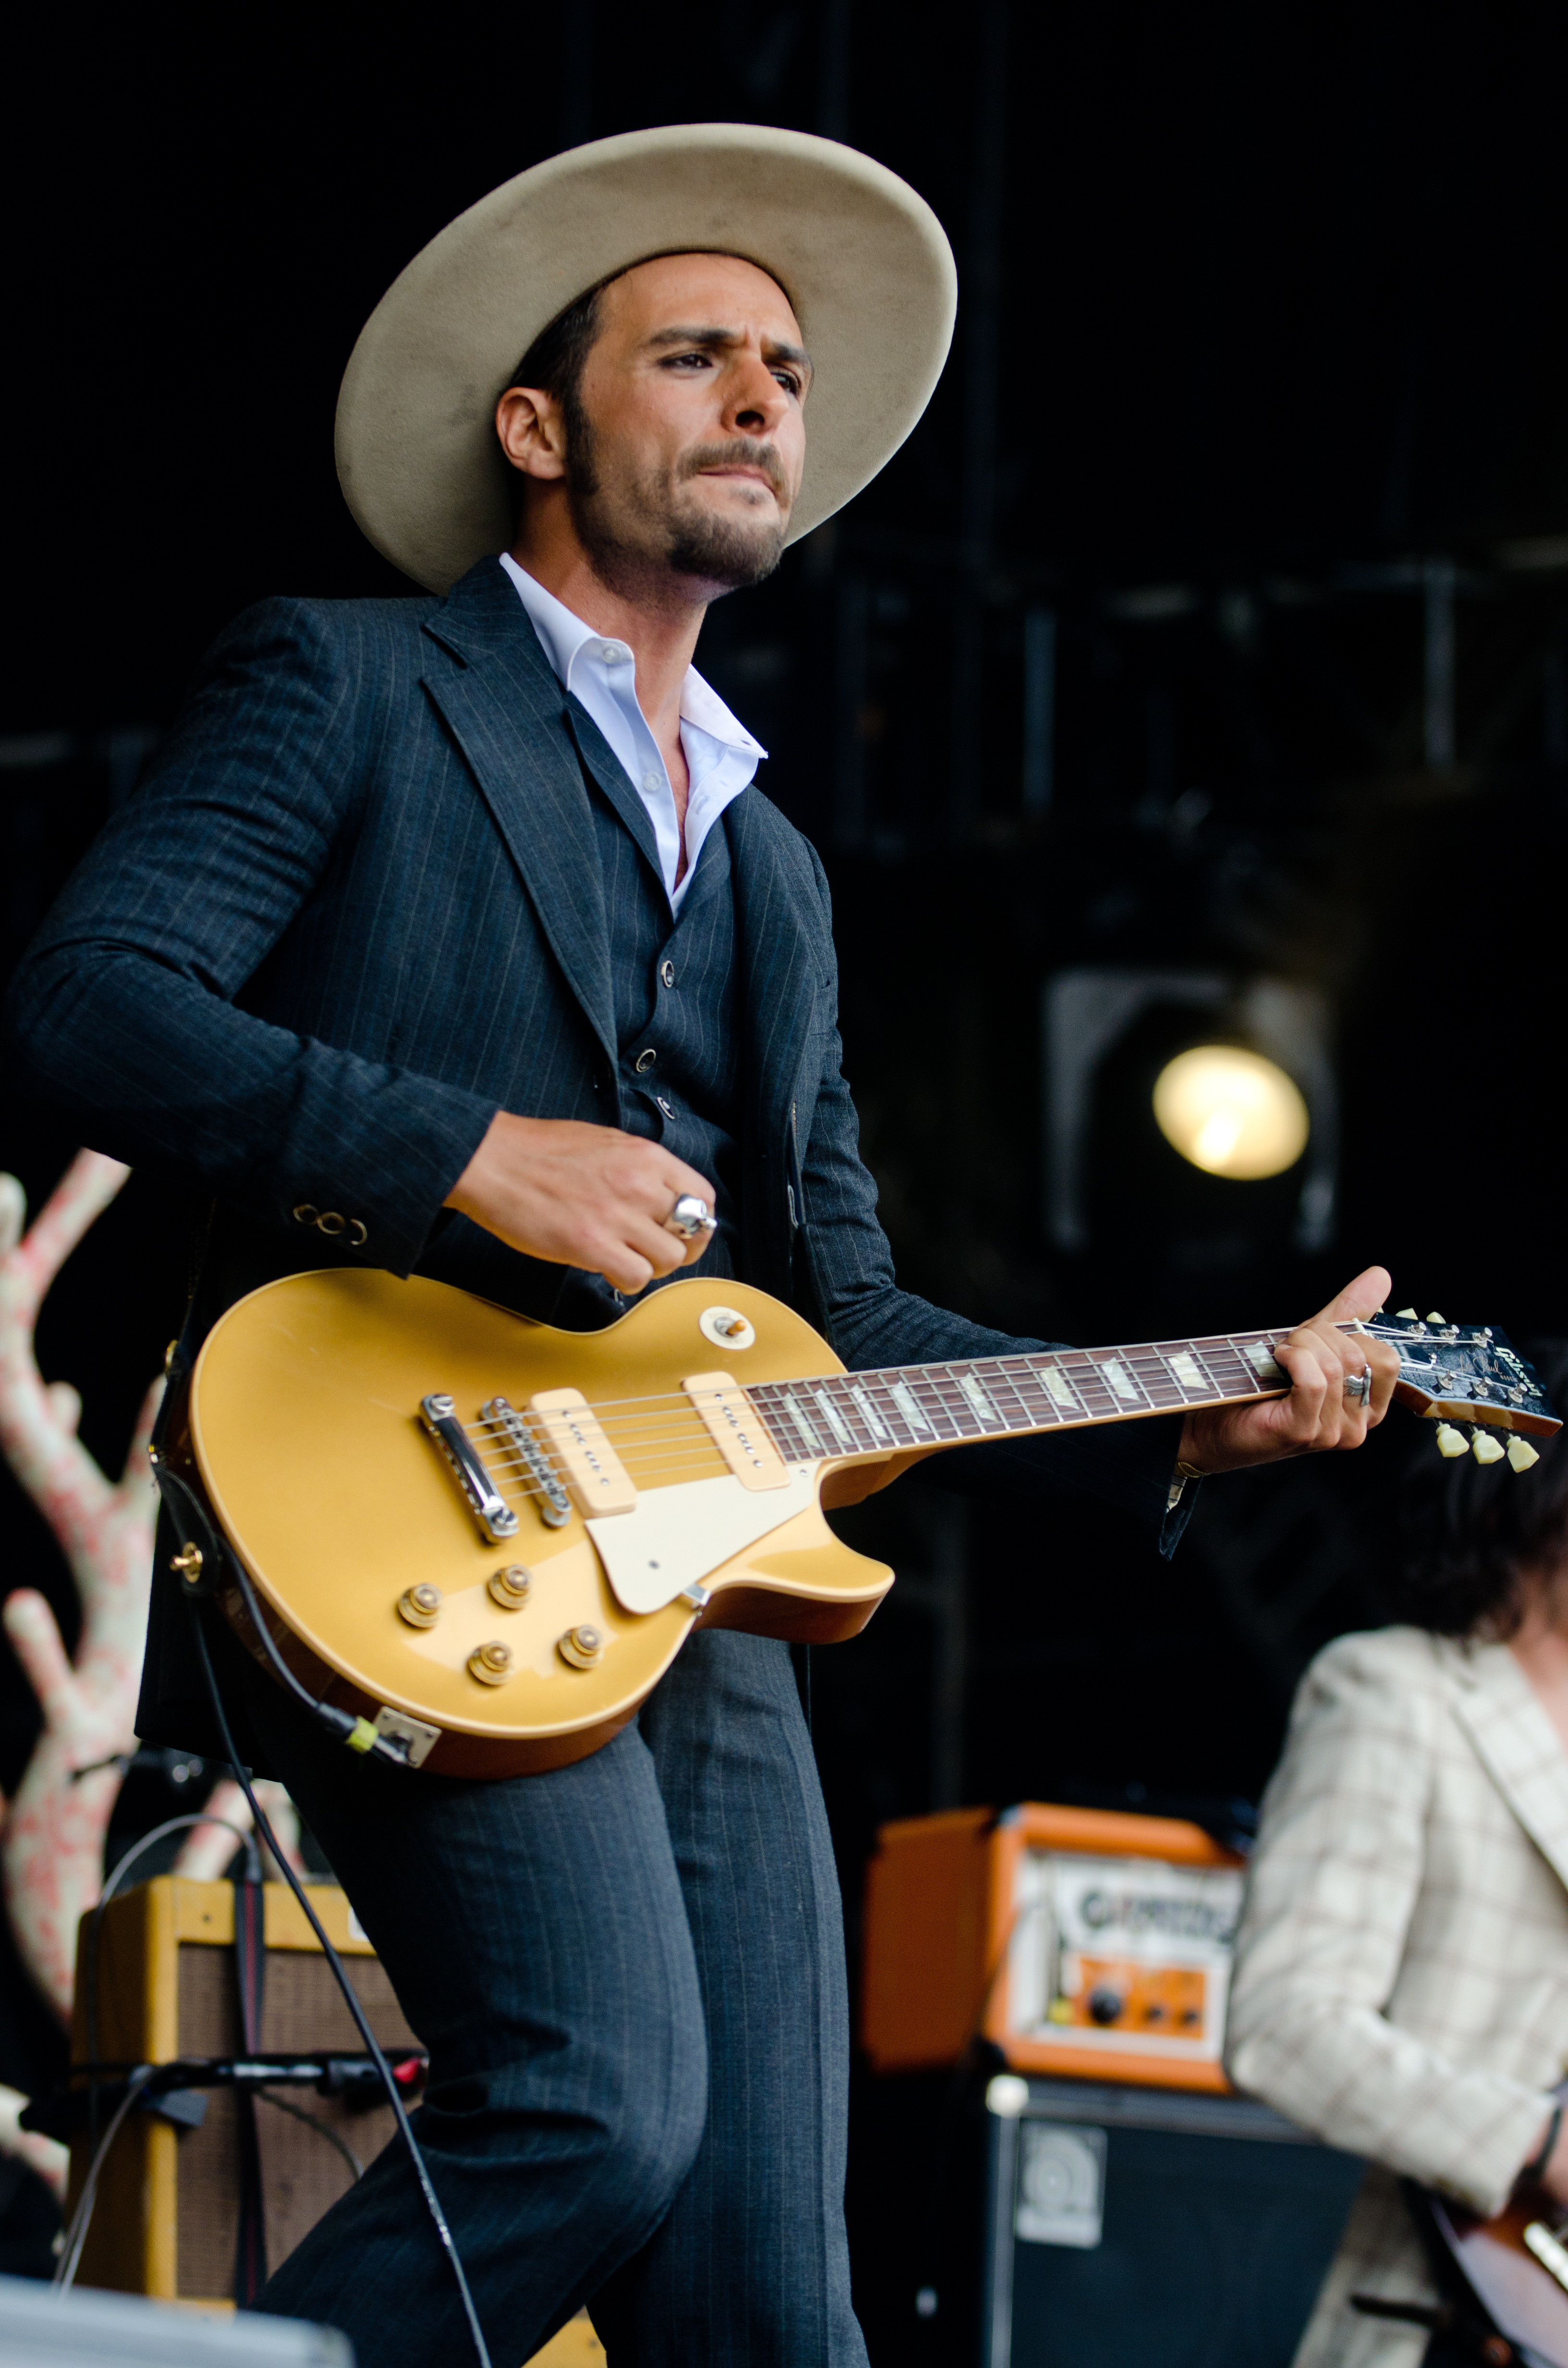
man, person, music, guitar, concert, band, musician, musical instrument, festival, stage, performance, bassist, singing, guitarist, drummer, entertainment, performing arts, singer songwriter, string instrument, social group, plucked string instruments, musical ensemble, Yodelice Ronqui res Festival 2014